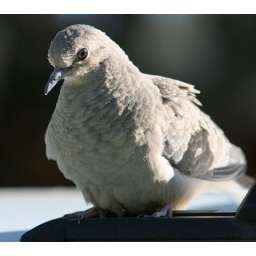
This lovely dove spends a lot of time near my bird feeders and sunning herself in my garden near my kitchen window.